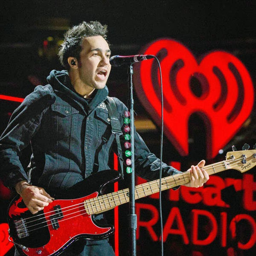
artist performs with pop punk artist during music festival .